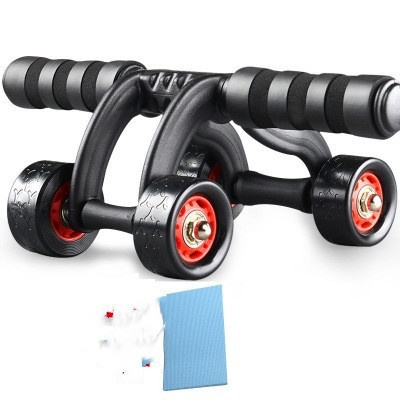
Three-wheel And Four-wheel Bearing Abdomen Training Vest Line
Product information: Material: Four-wheel abdomen wheel Item No.: Four-wheel abdomen wheel Applicable scenes: Running sports, fitness equipment, health massage, fitness and bodybuilding, chess and card entertainment, music instruments, sports trends, cycling sports Specifications: Breaststroke four-wheel (without brake pads) + kneeling pad (packaged in color box), four-wheel breaststroke (with brake pads) + kneeling pad (packaged in color box) Packing list: Abdominal Wheel x1
Brand: TheAlmightyHand.com
Category: Sporting Goods > Fitness & General Exercise Equipment > Ab Wheels & Rollers > Ab Wheels